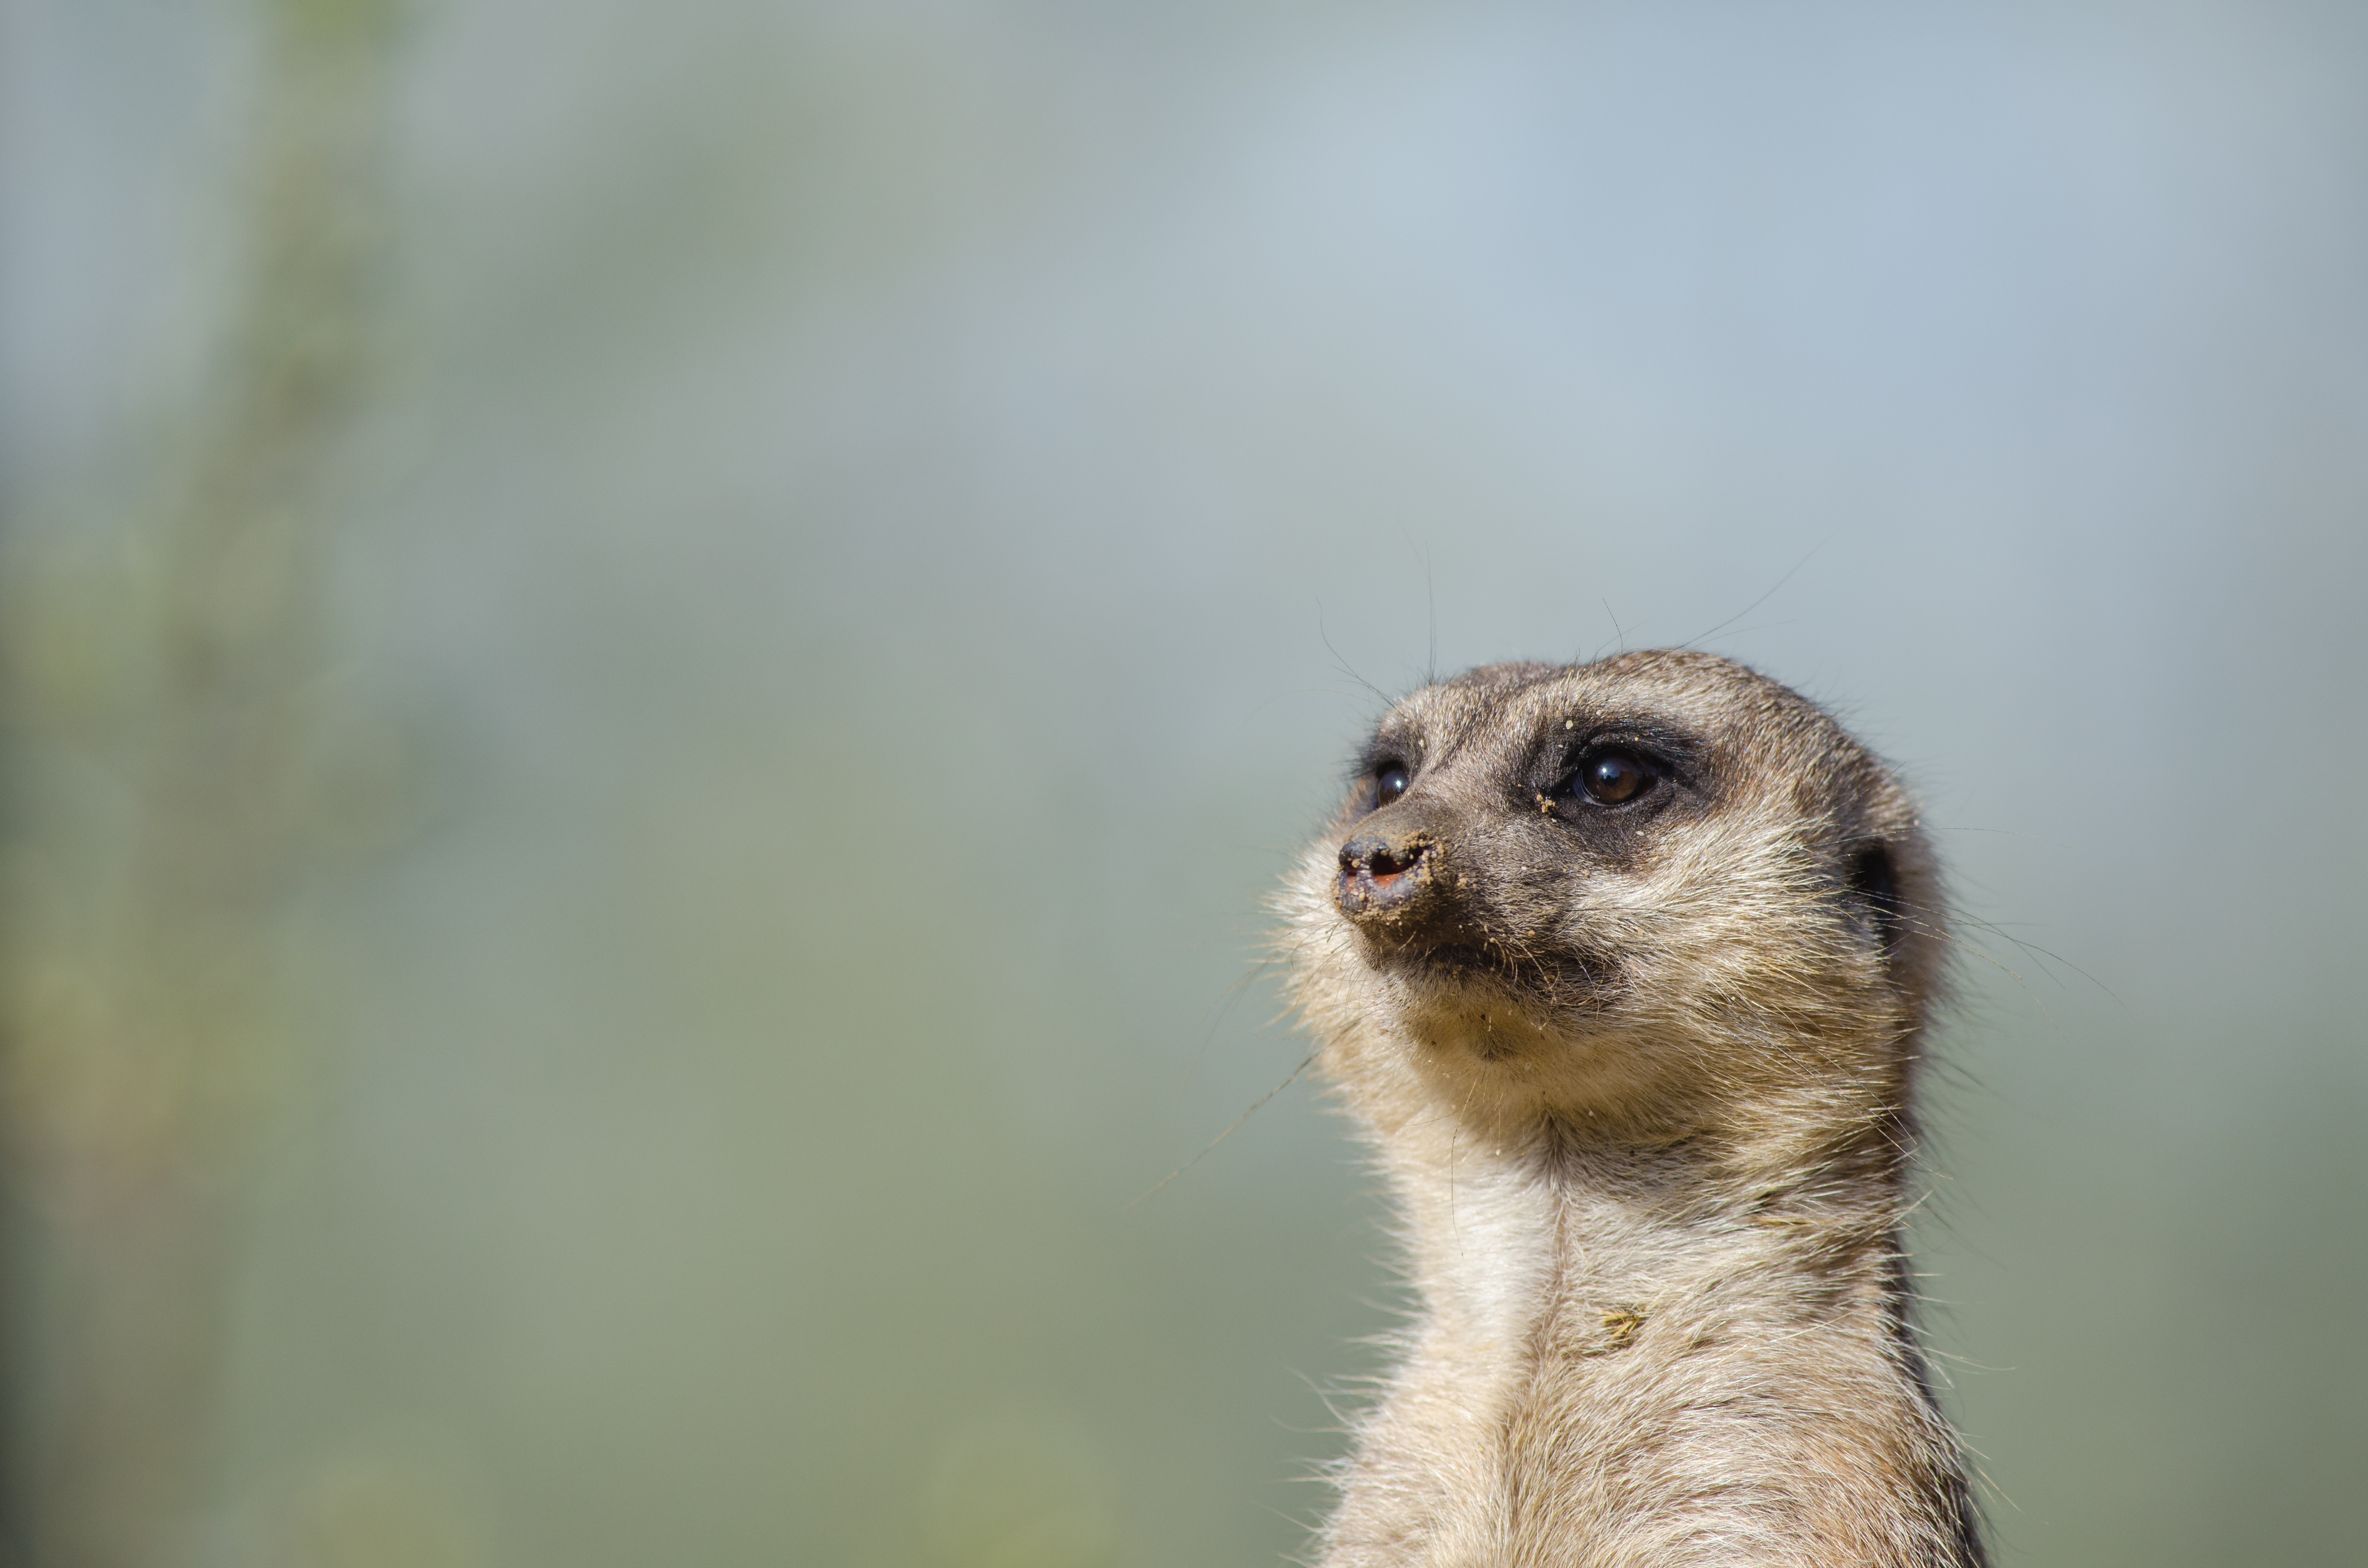
bokeh, animal, cute, wildlife, zoo, beak, mammal, nikon, fauna, close up, whiskers, vertebrate, tier, adorable, d7000, niedlich, tierpark, meerkat, mongoose, erdm nnchen